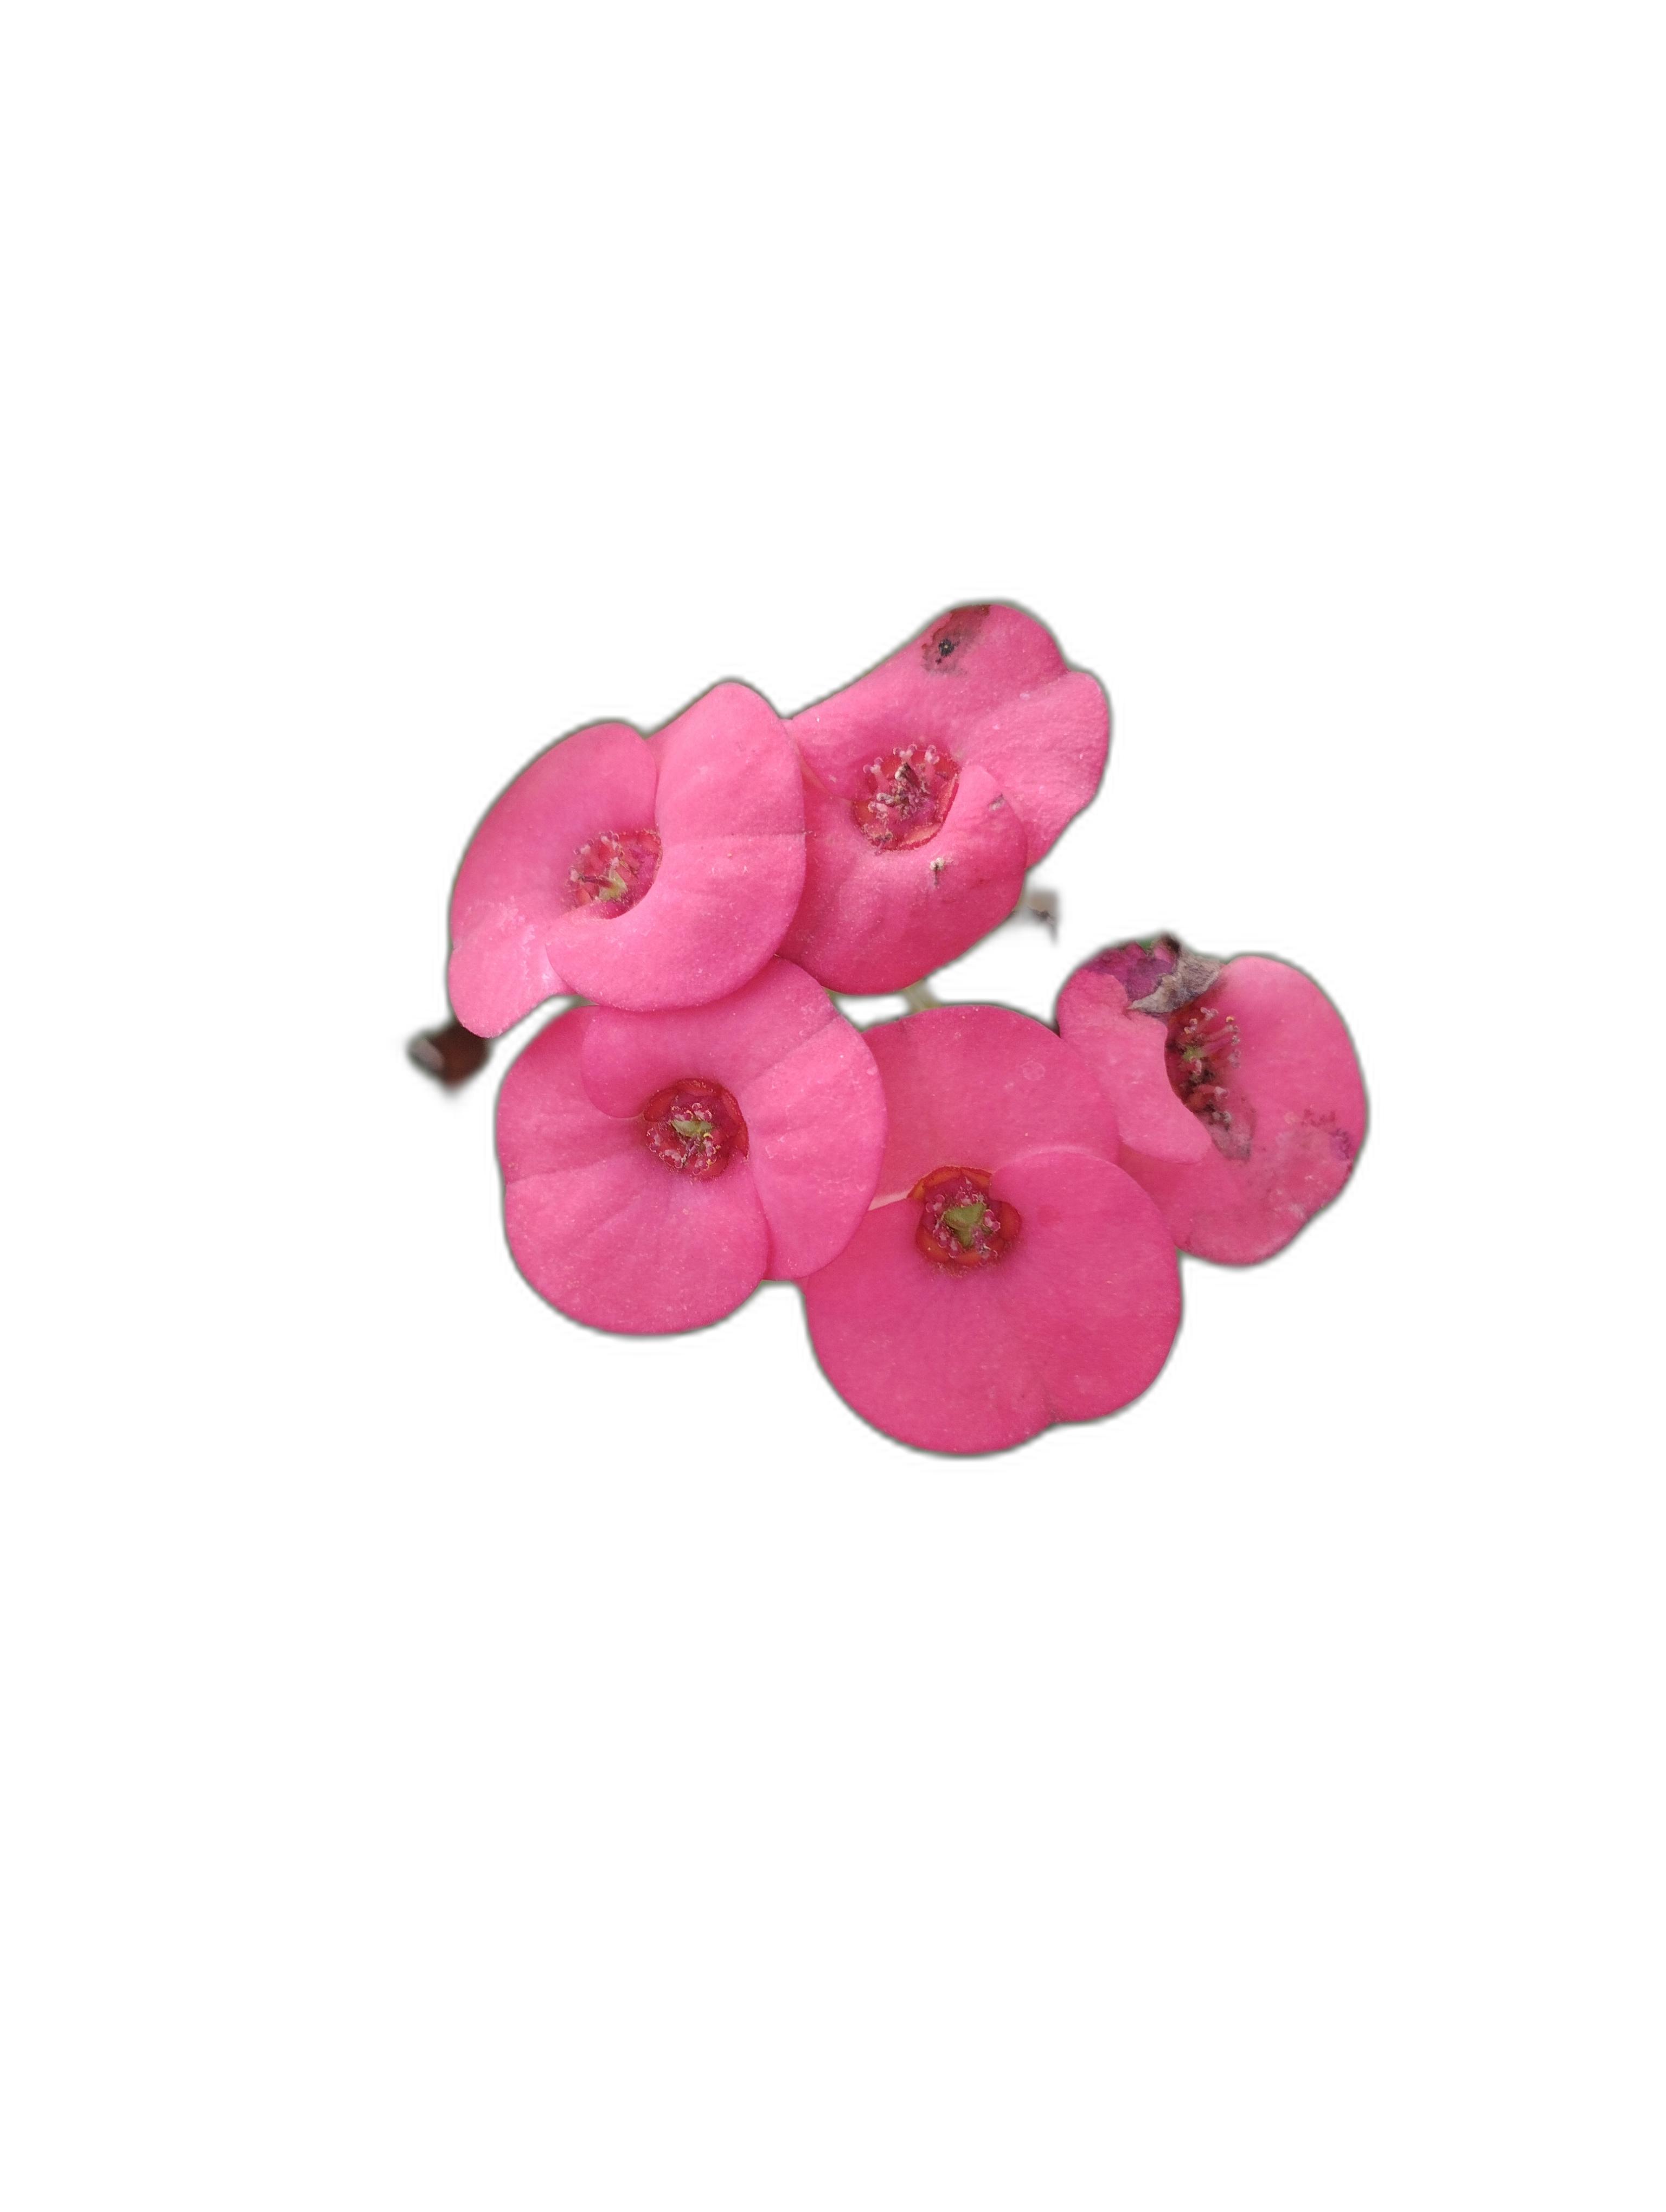
Label: Crown of thorns